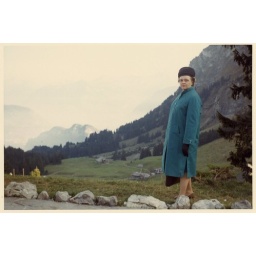
6 p23 pic 3of5 EMJ bluecoat black hat against mountains bkdate devdate 1968dec